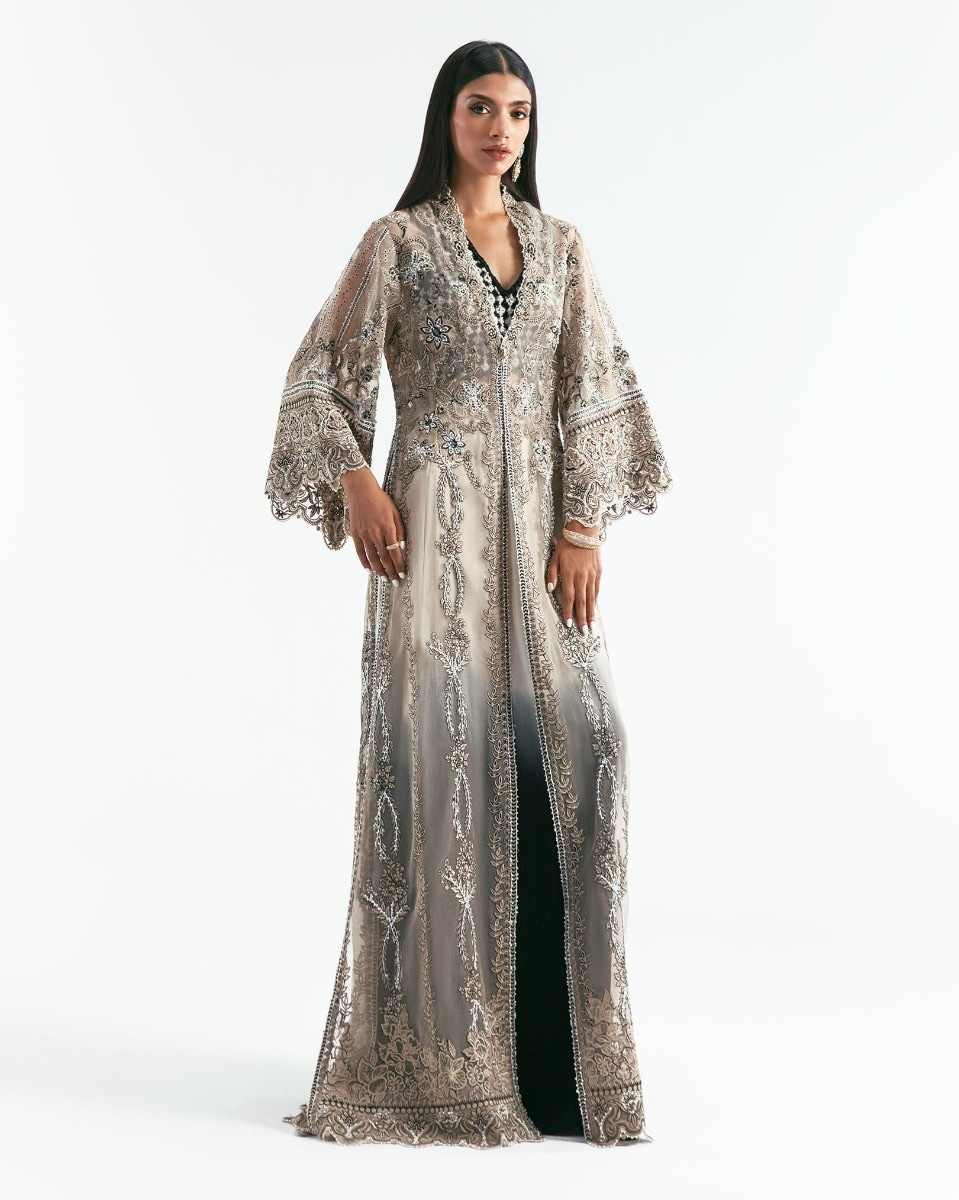
silver beige embroidered long sleeve gown